Portuguese School of Equestrian Art

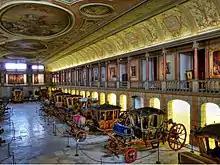
The "Picadeiro Real", or Royal Riding Hall of Belém, was built in 1787.

The school's origins as an institution trace to 1726, during the reign of King João V of Portugal, as the "Real Academia Equestre da Corte" (Royal Equestrian Academy of the Portuguese Royal Court), which served as the riding school of the Portuguese Royal Family and the Portuguese nobility. However, prior to its formal creation, the riding school of the Portuguese Royal Family had long been one of the most respected in Europe, since the publication of the seminal ""Bem Cavalgar"" by King Duarte I of Portugal in 1438.